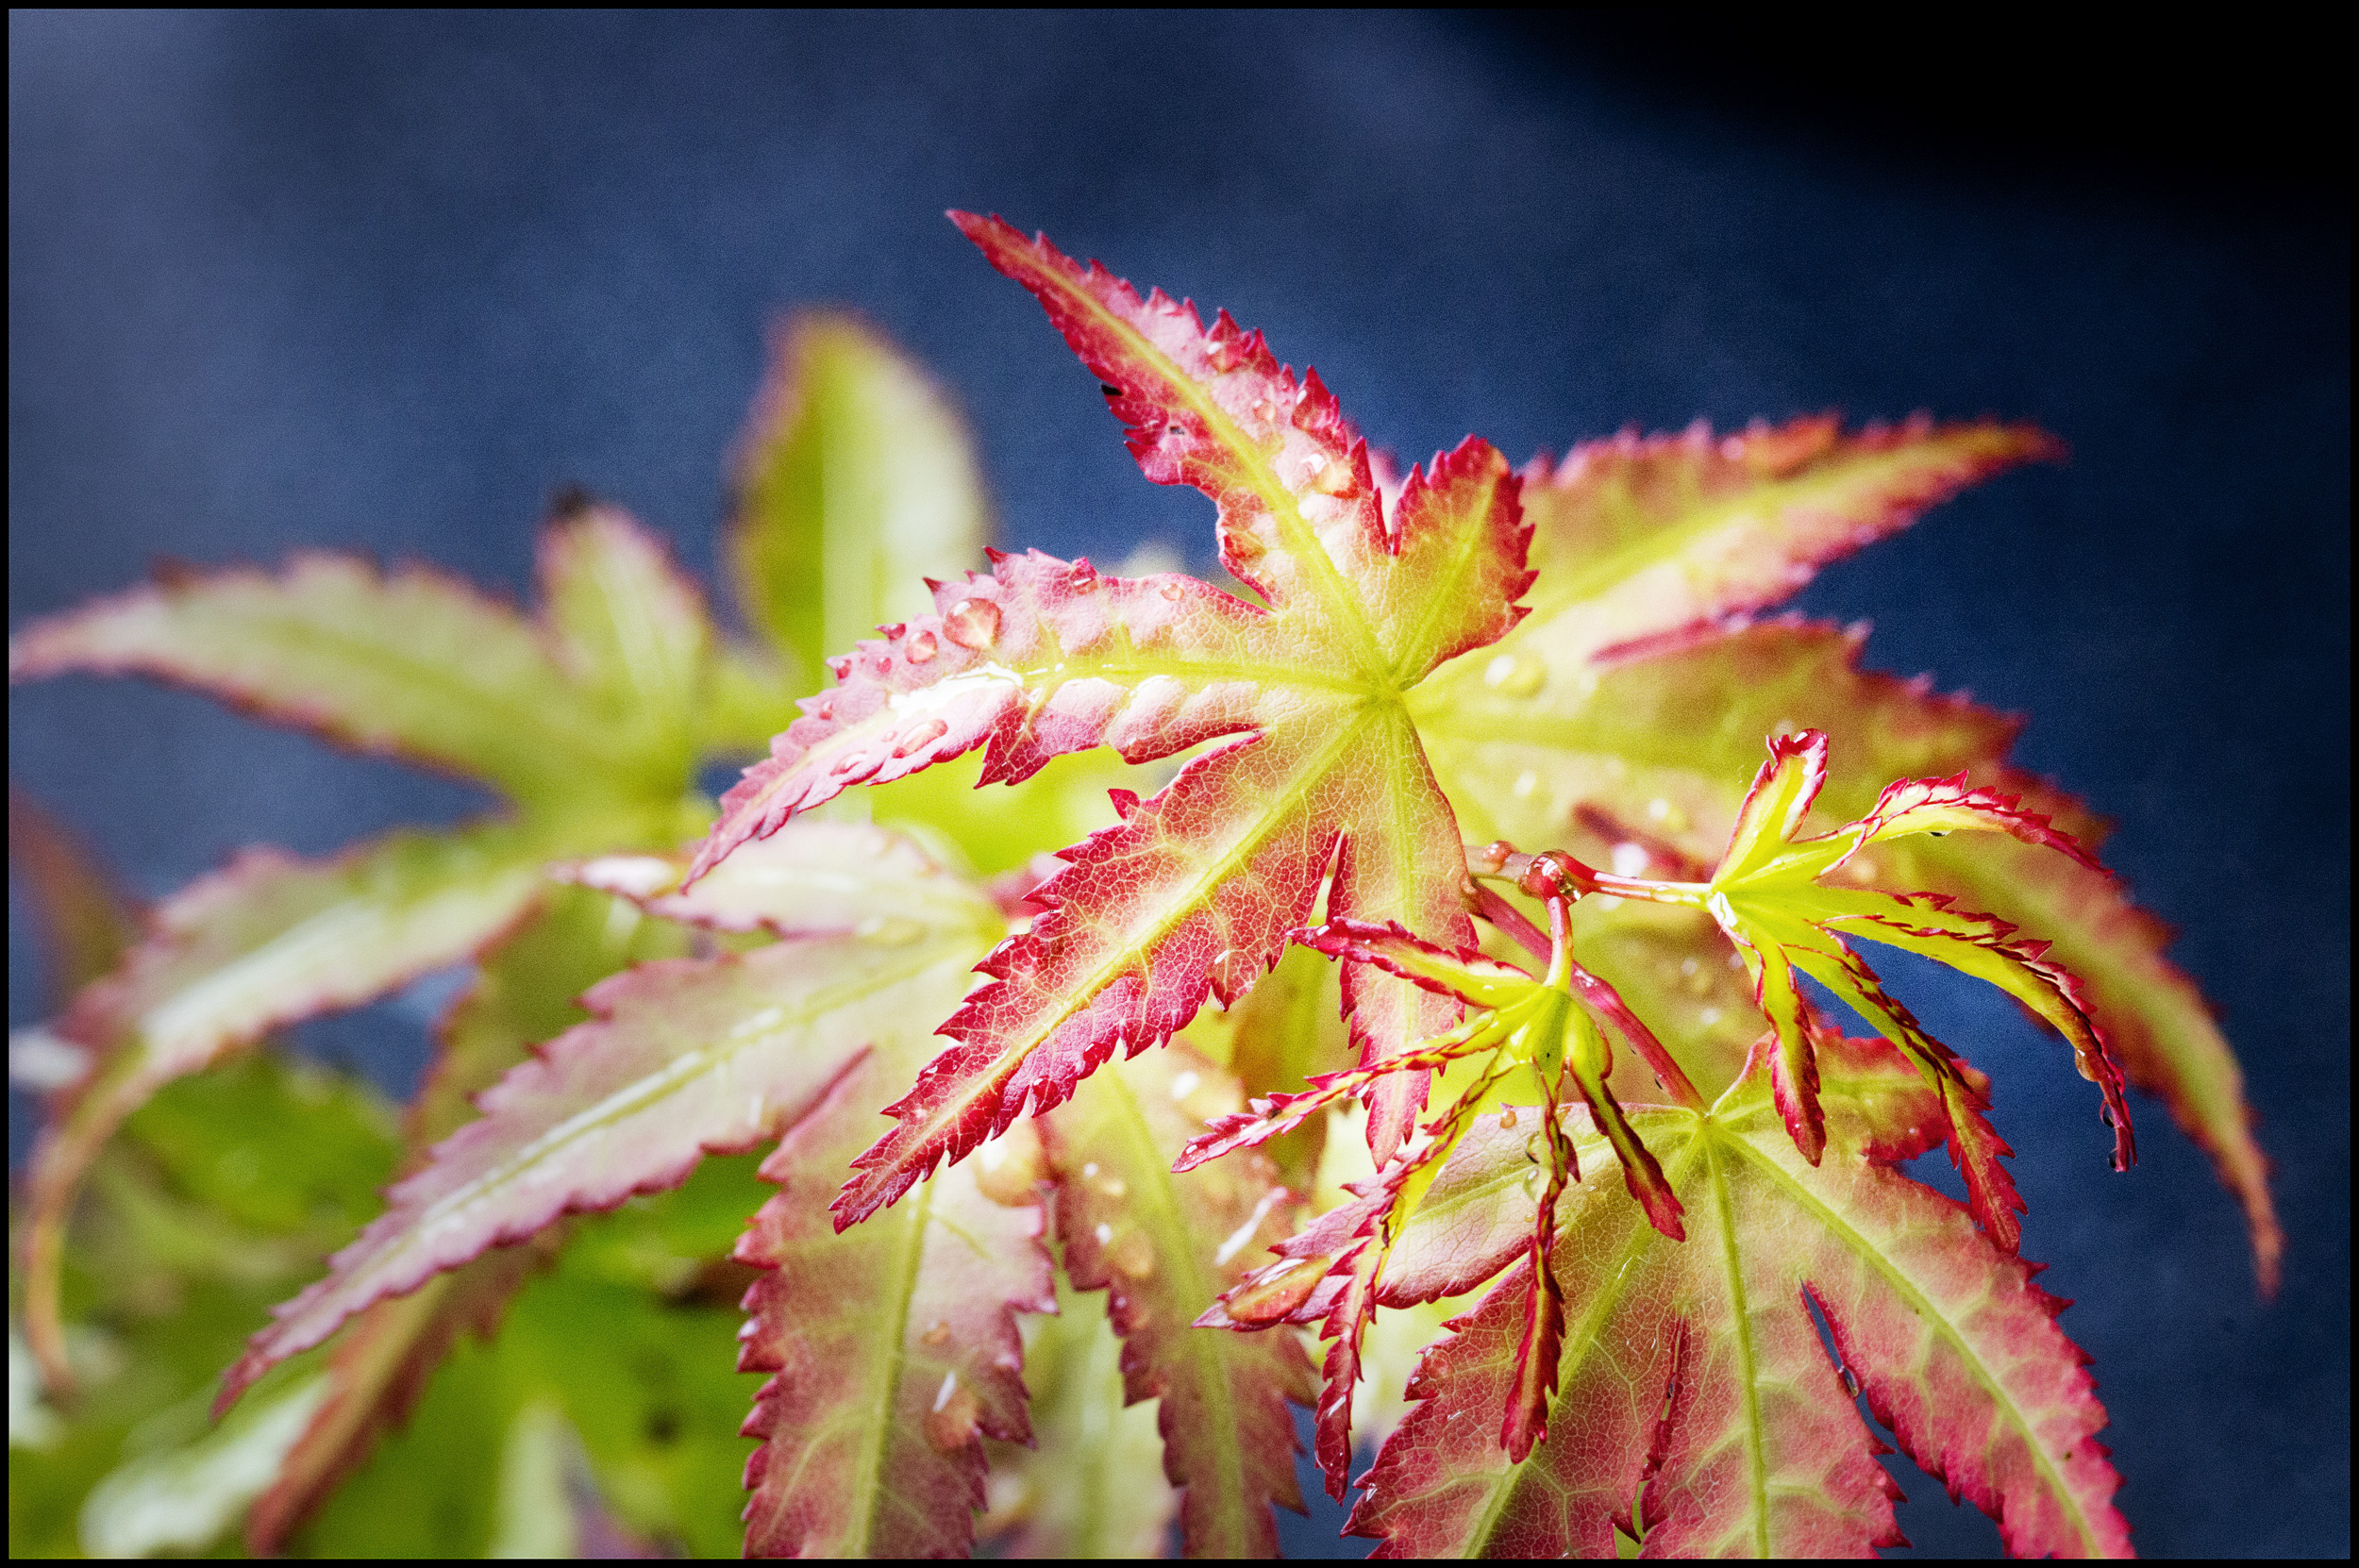
tree, water, nature, blossom, sharp, bokeh, plant, photography, leaf, flower, petal, green, red, color, macro, autumn, park, botany, blue, black, point, yellow, garden, close, flora, maple tree, wildflower, close up, leaves, gold, seasons, pentax, sigma, damp, wakefield, outwood, k5, macro photography, mcro, flowering plant, land plant